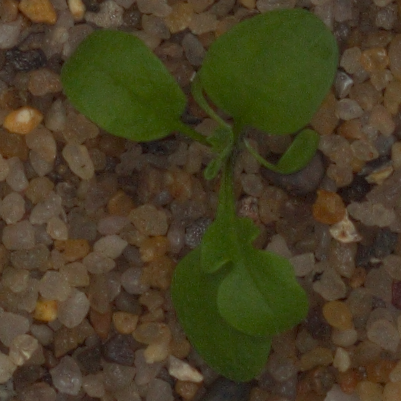
Label: shepherds_purse